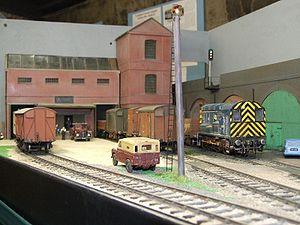
L'échelle 0 est une échelle utilisée pour les trains miniatures.